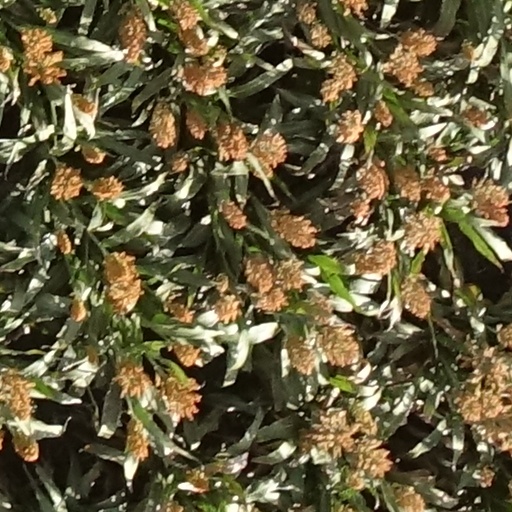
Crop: sorghum